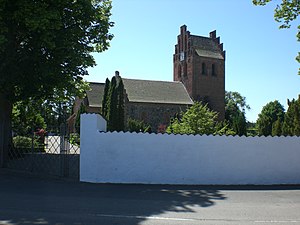
Gørløse / Gørløse Kirke og Sogn
Gørløse Kirke
Gørløse Kirke, 3330 Gørløse
Gørløse er en lille stationsby i Nordsjælland med 1.219 indbyggere, beliggende midt mellem Hillerød og Frederikssund på primærrute 6. Byen ligger i Hillerød Kommune og i Region Hovedstaden.